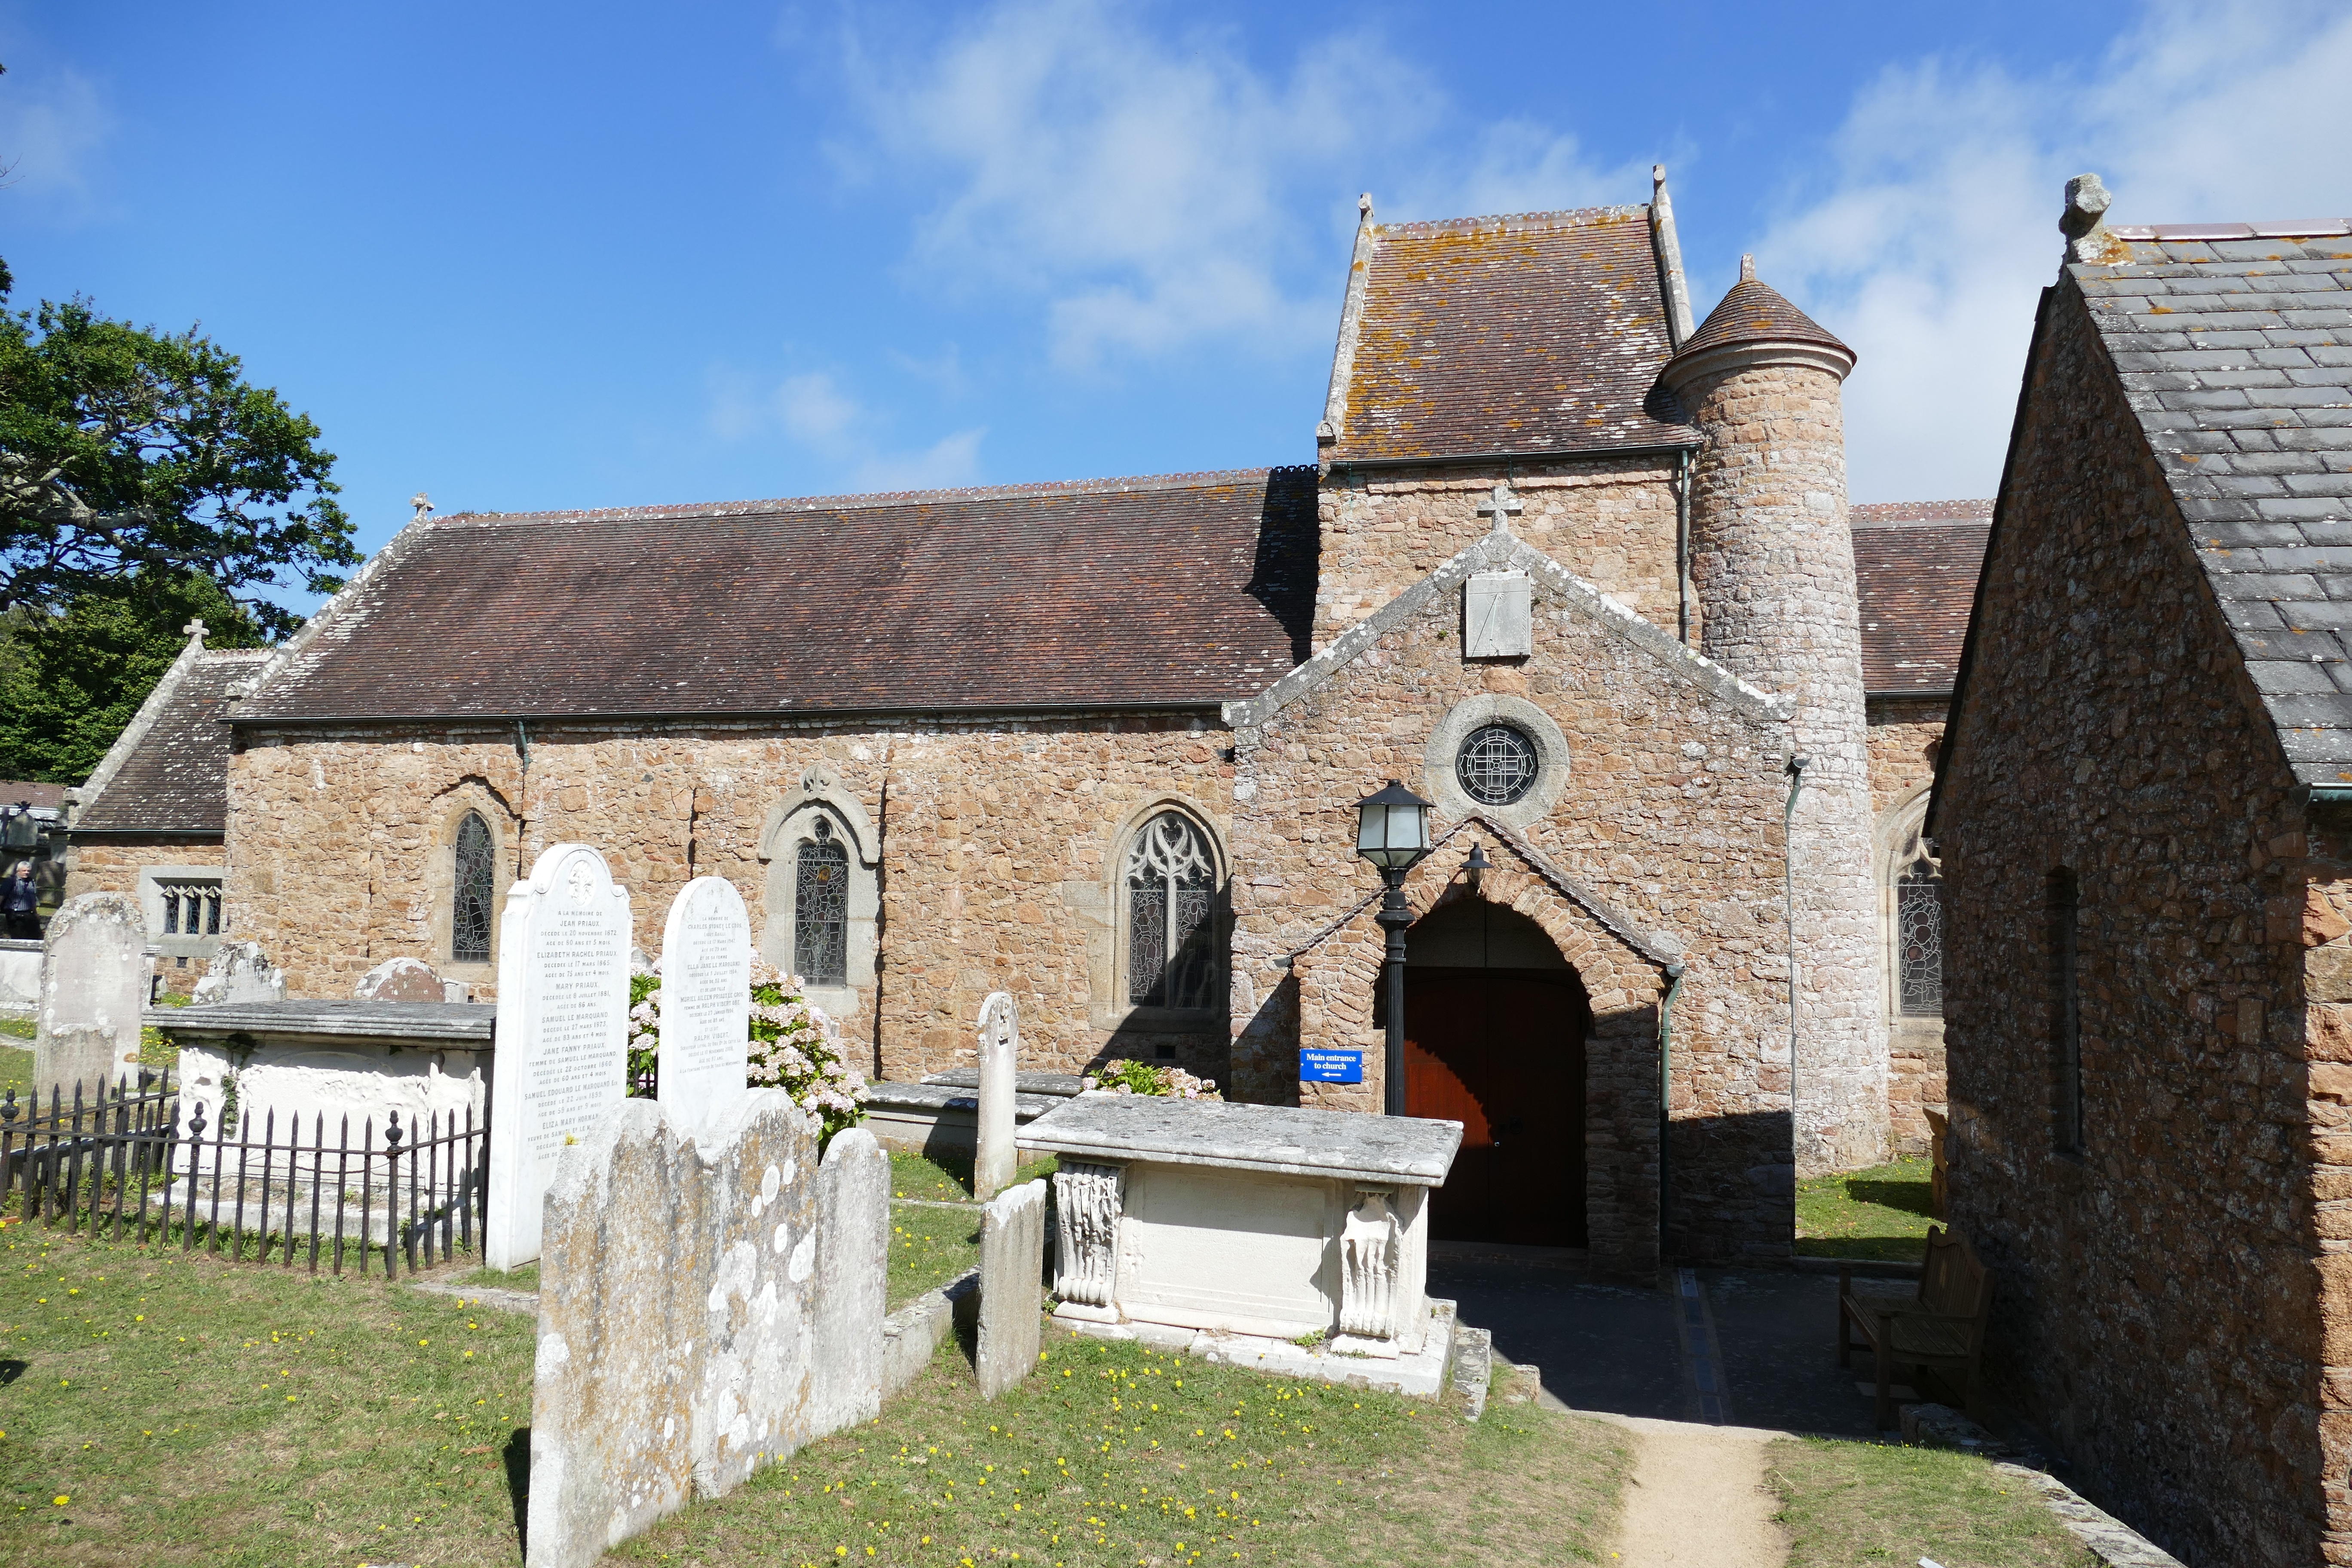
villa, house, building, village, tower, cottage, island, property, church, chapel, place of worship, england, grave, farmhouse, monastery, romanesque, estate, historically, jersey, united kingdom, rhaeto romanic, channel islands, island of jersey, st brelade, spanish missions in california